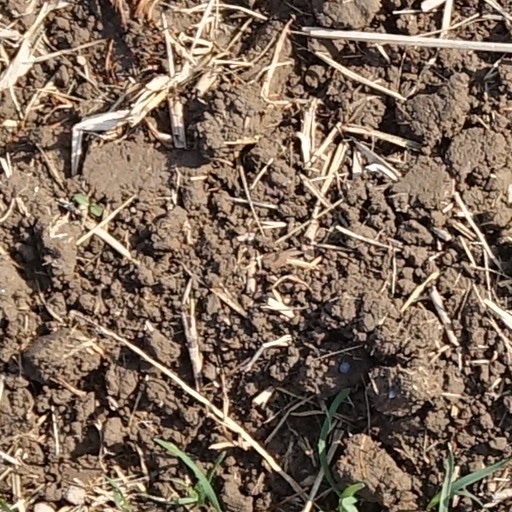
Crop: wheat